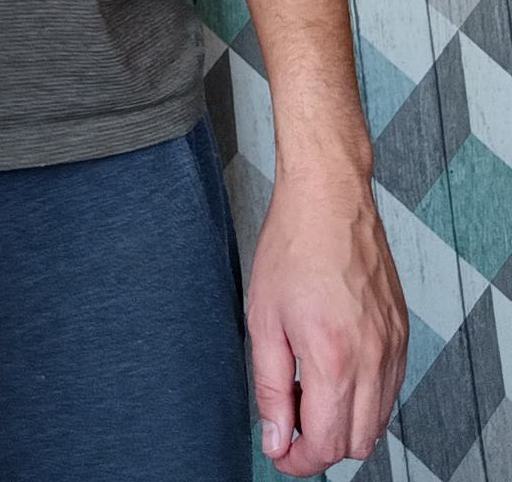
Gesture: no_gesture